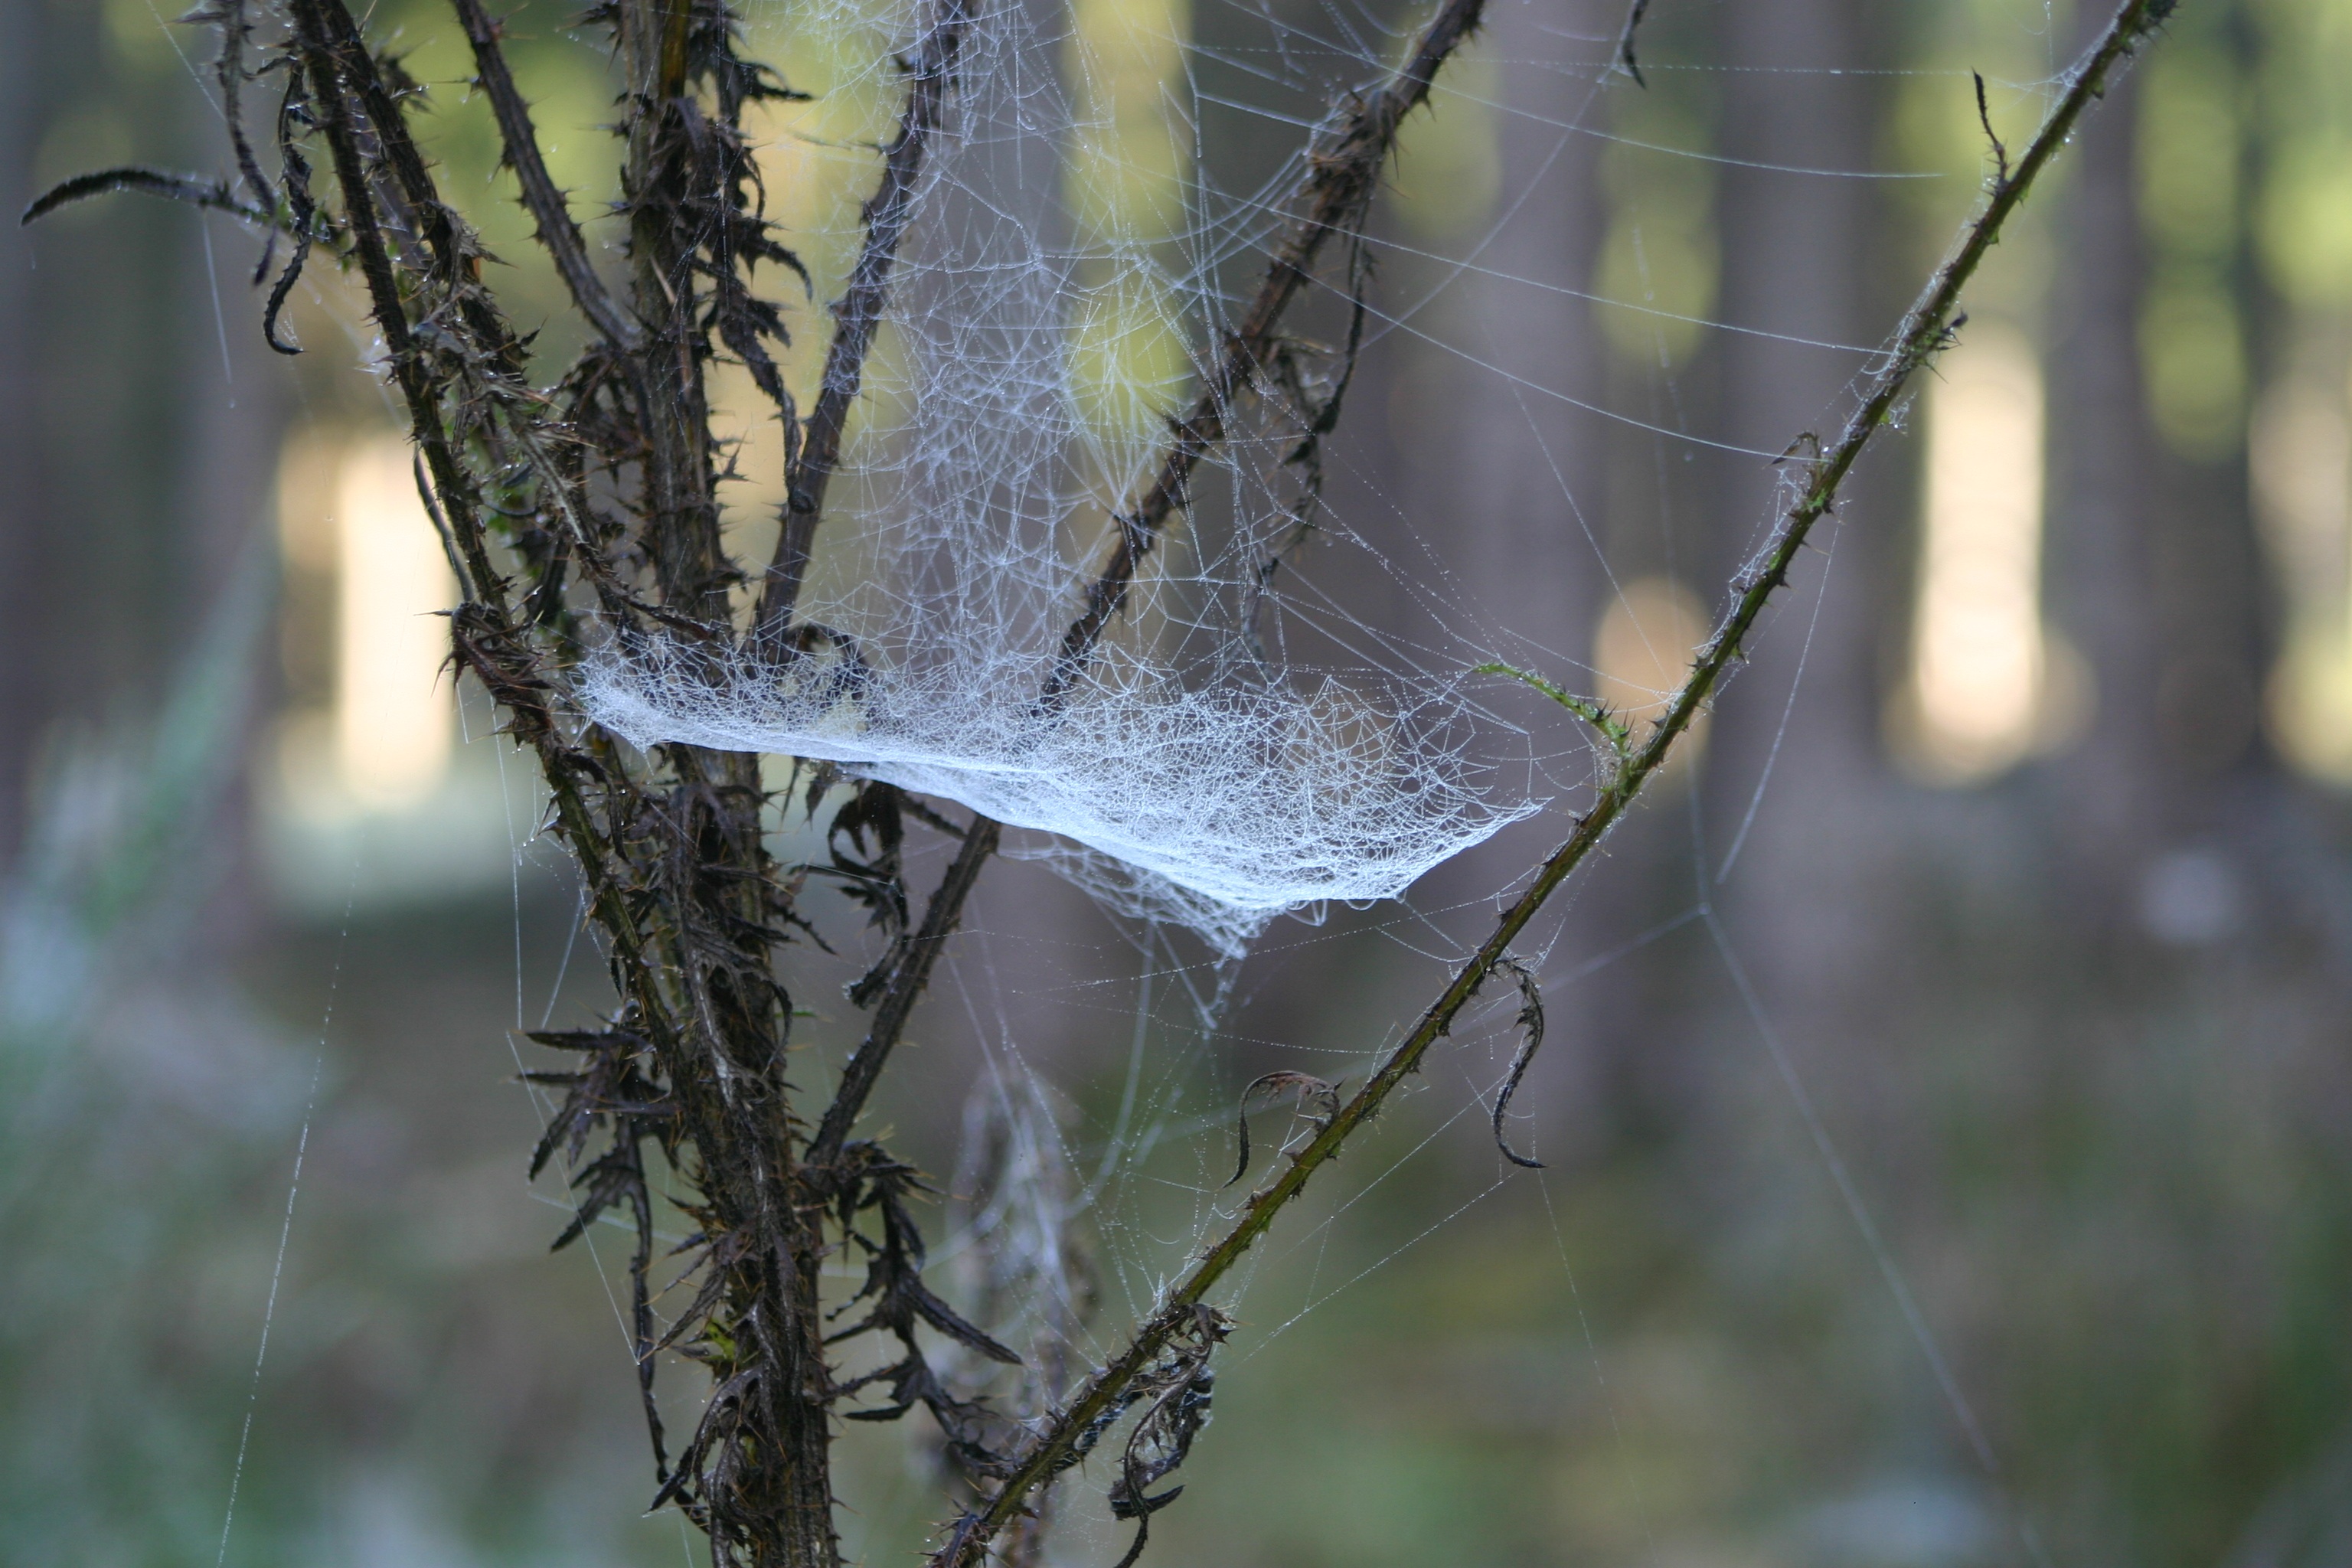
tree, nature, forest, grass, branch, sunlight, leaf, wildlife, green, autumn, fauna, invertebrate, twig, spider web, cobweb, network, morgentau, macro photography, plant stem